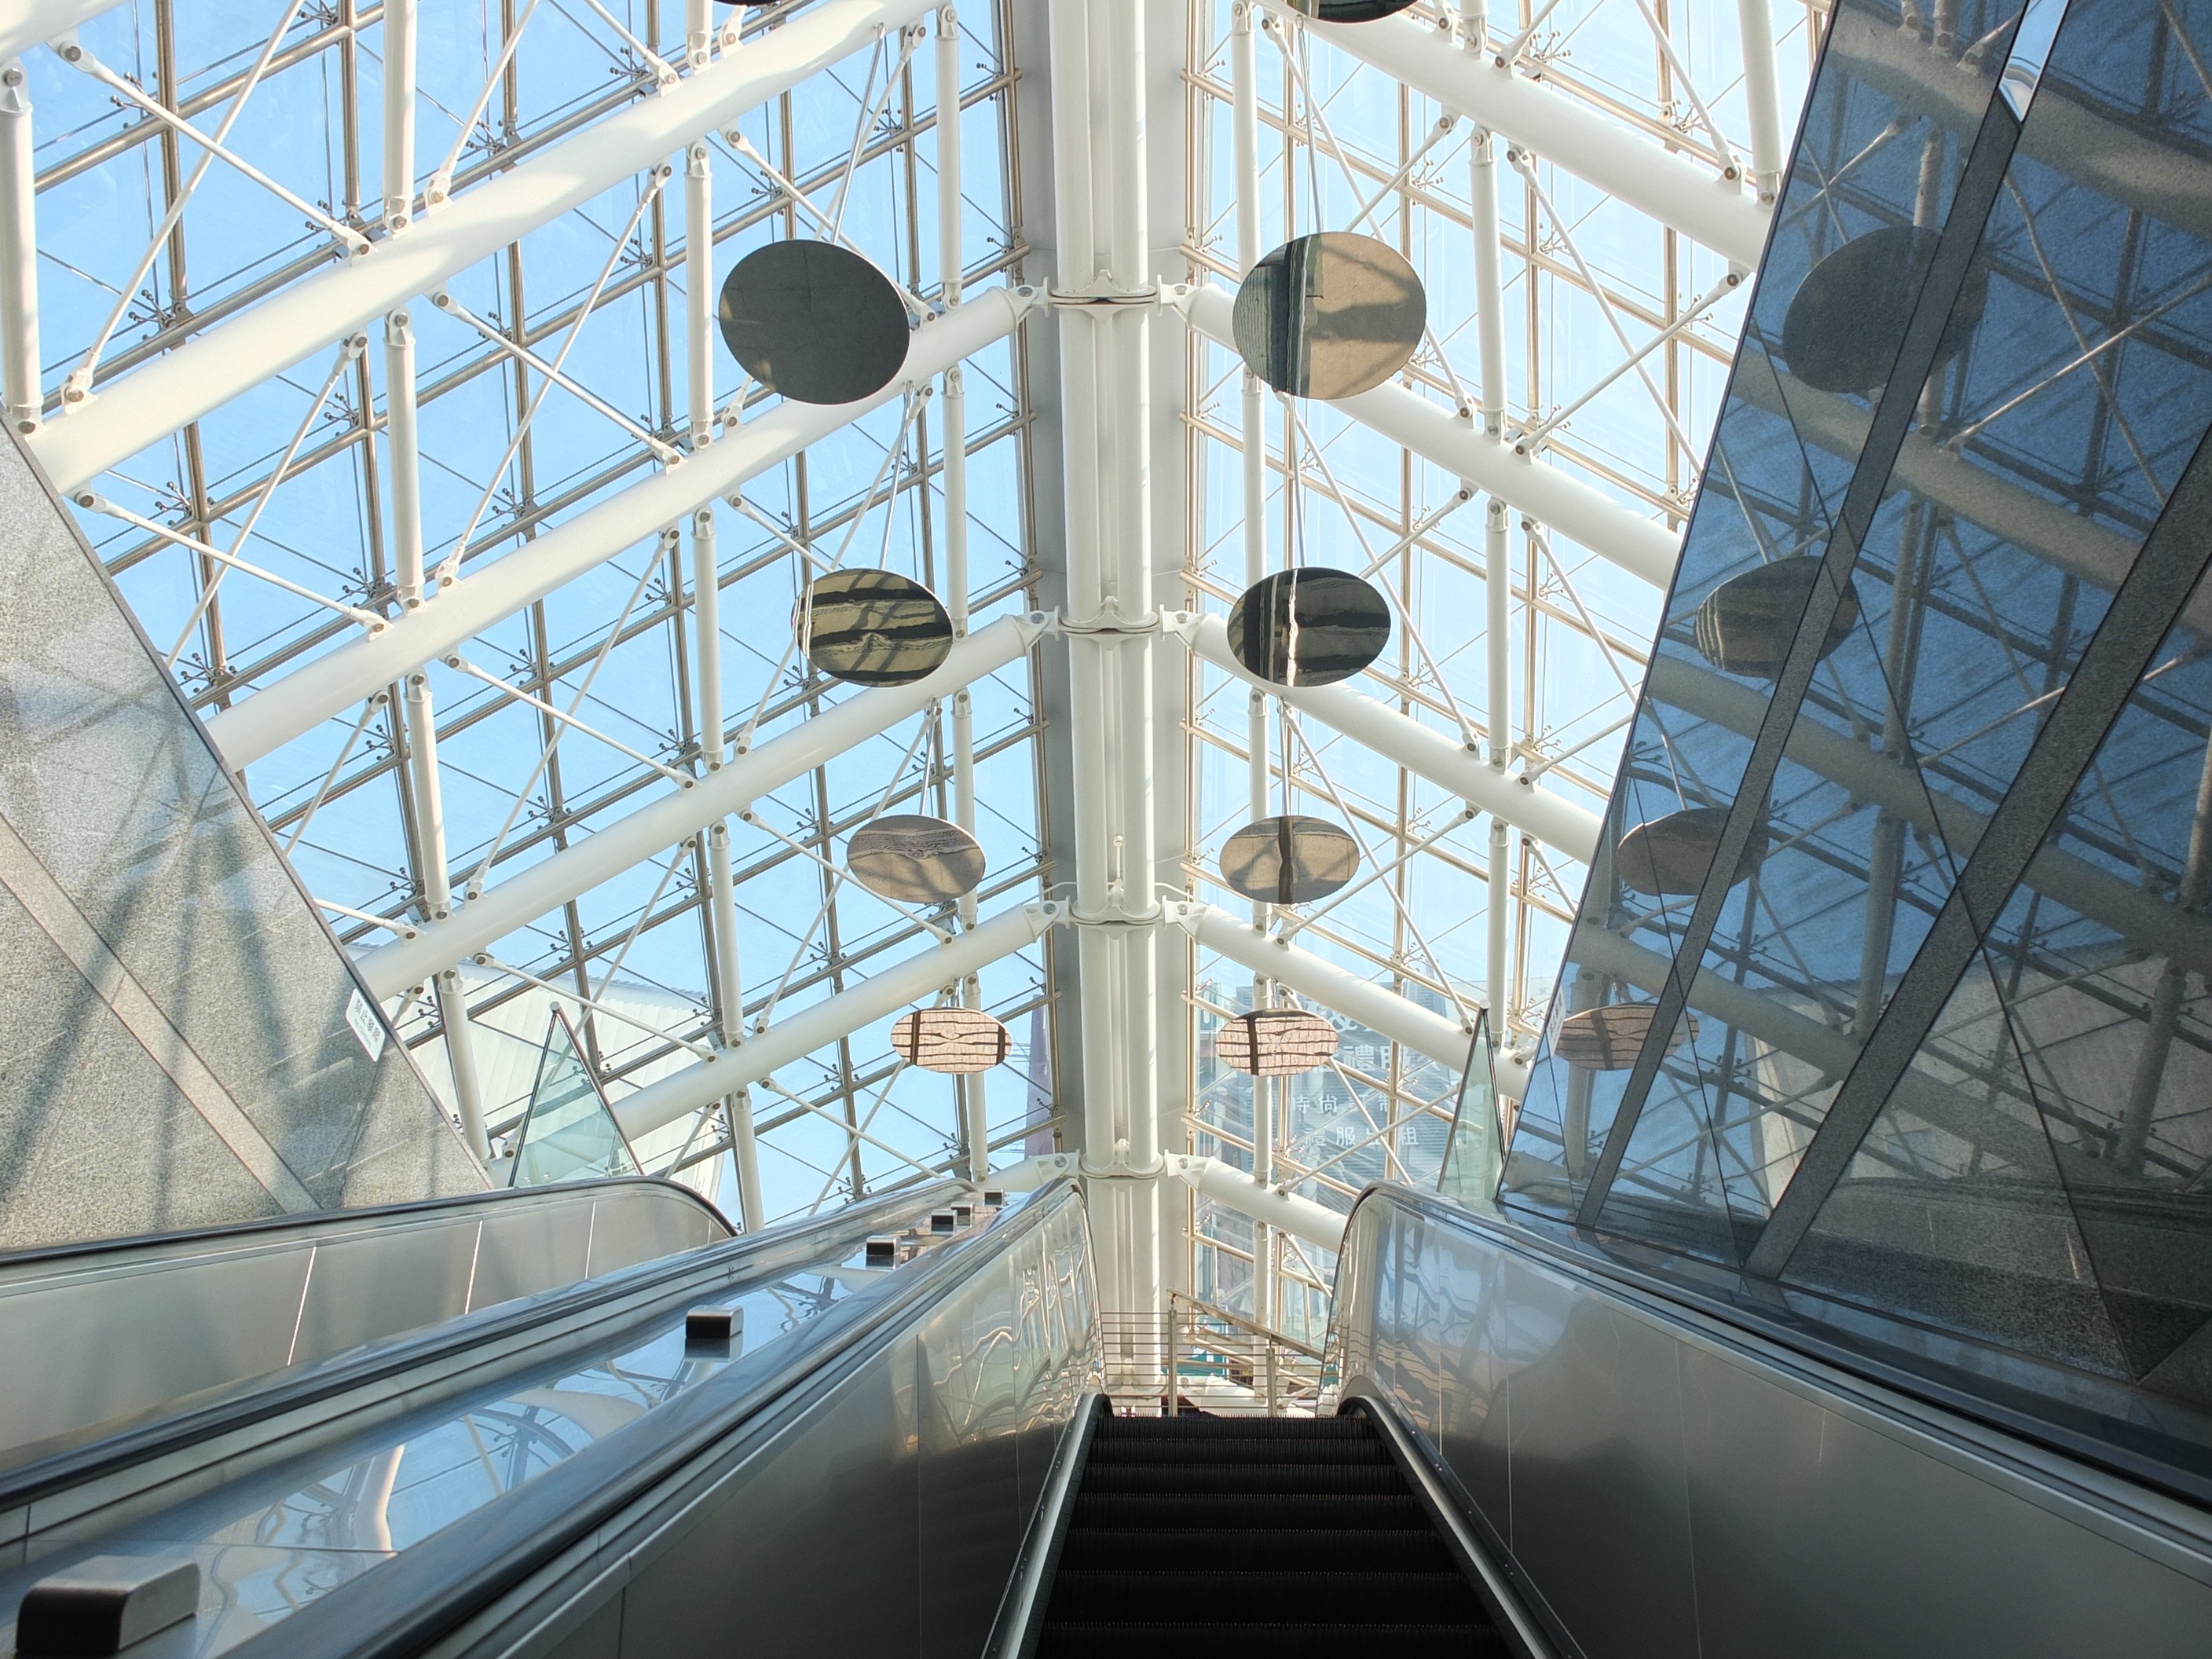
architecture, window, glass, city, skyscraper, facade, public transport, interior design, symmetry, up, taiwan, headquarters, upward, kaohsiung, daylighting, the escalator, wikiproject taiwan